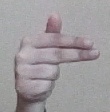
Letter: ghain